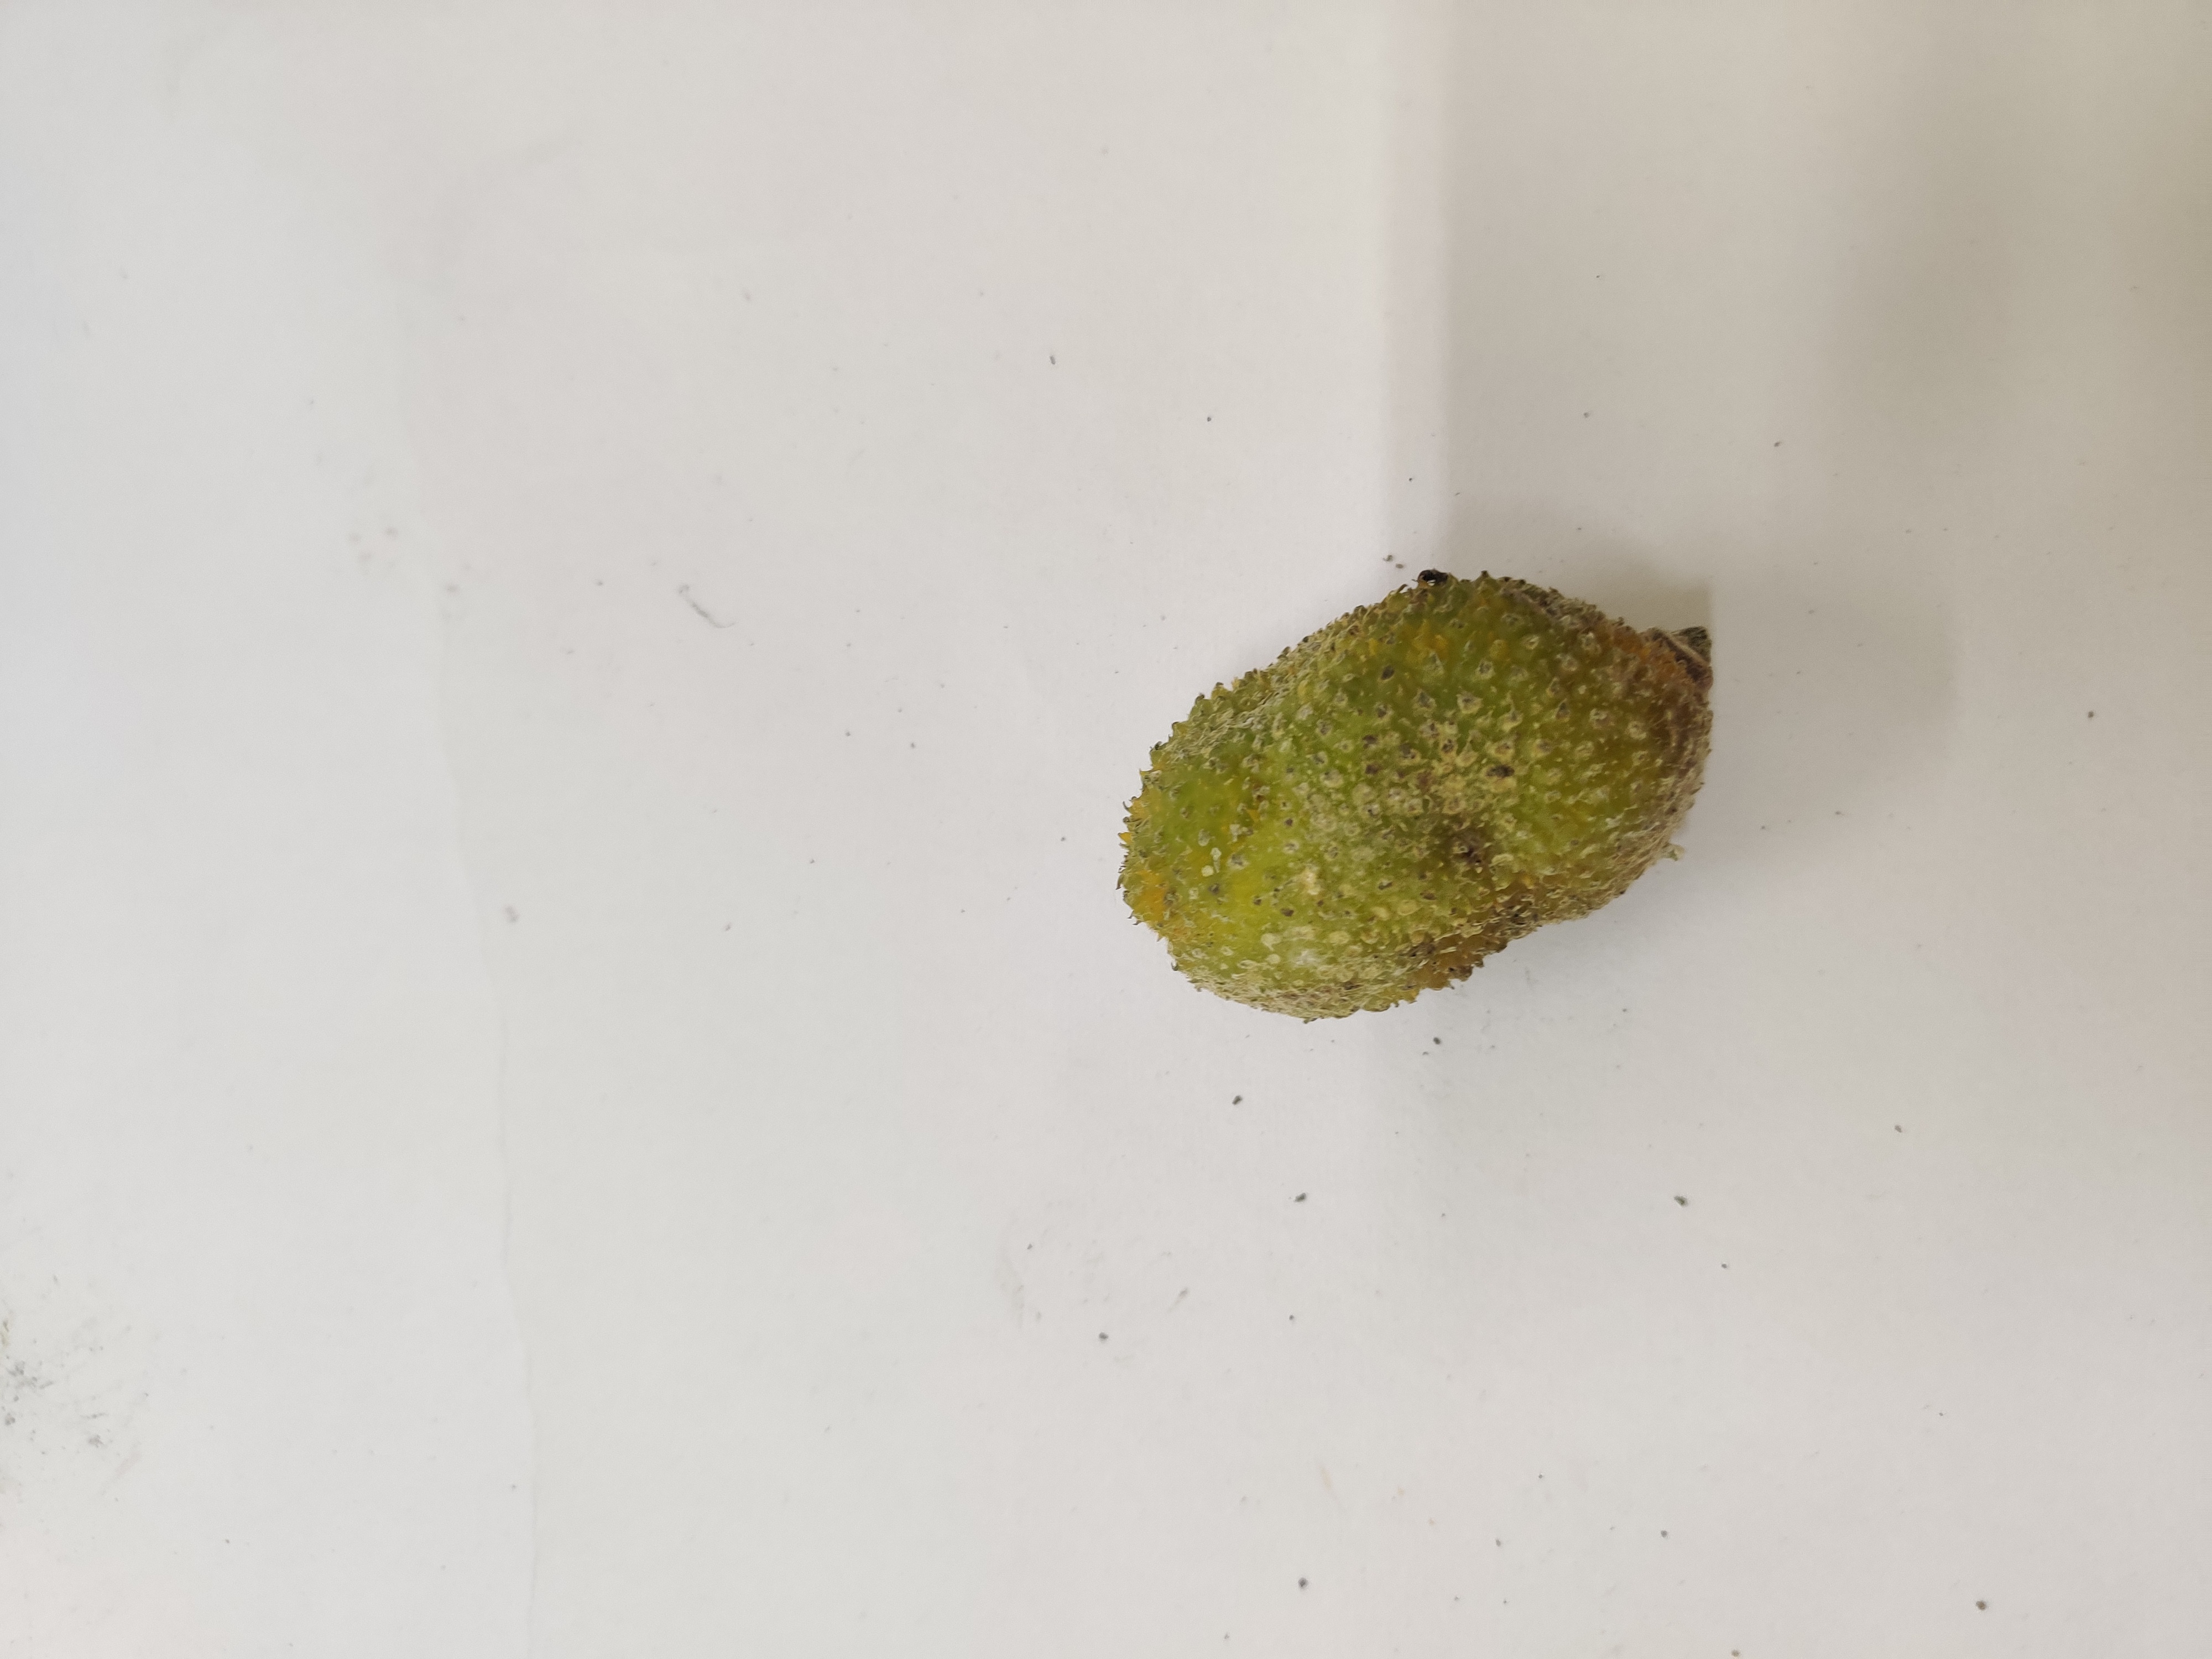
Crop: Spiny Gourd
Condition: Damaged